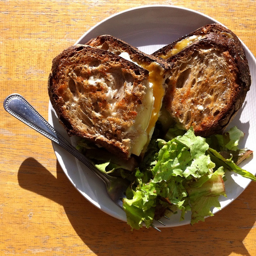
Grilled cheese and salad in a white porcelain bowl.
A plate with a sandwich, salad and a fork.
a salad and sandwich in a white bowl on a table
A sandwich on a white plate with a side of salad.
A plate topped with two pieces of bread and a salad